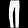
Label: Trouser